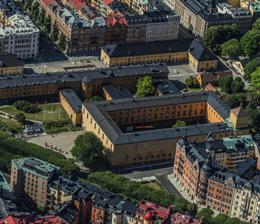
Building: Economy Museum - Royal Coin Cabinet
Country: Sweden
Year built: 1786
Numismatic museum Economic Museum - Royal Coin Cabinet Ekonomiska museet - Kungliga Myntkabinettet Location within Stockholm Former name Royal Coin Cabinet – The National Museum of Coin, Medal and Monetary History Established 1786 Type Numismatic museum Website ekonomiskamuseet .se /en / 59°19′34″N 18°04′22″E / 59.32619°N 18.0729°E / 59.32619; 18.0729 The Economy Museum - Royal Coin Cabinet ( Swedish : Ekonomiska museet - Kungliga Myntkabinettet ) is a museum in central Stockholm , Sweden, dedicated to the history of money and economic history in general. Function The Economy Museum is an institution with a national responsibility for the conservation and the historical studies of coins, medals, and finance in general. Through expositions, the institution offers insights in the economical history of the world; by lending objects from its collection to researchers and expositions all over the world, it helps develop the knowledge within its scope; and by maintaining a national register of coin hoards, it is of great importance to scholars in Sweden. Over the portal is a piece of art by Elisabeth Ekstrand from 1996 called Vattenporfyrlek ("Water Porphyry Game") made of porphyry and marble . The museum includes exhibitions of coins , banknotes (the first in the world was issued in 1661 by Stockholms Banco ), treasure hoards and piggy banks . History The Economy Museum's collection dates back to around 1572 when Rasmus Ludvigsson [ sv ] began collecting old Swedish coins. Over the next few centuries, the royal collection grew with donations from royals. In 1786, the Royal Academy of Letters was established and took ownership of the collection. In 1846, the collection was exhibited publicly for this first time at the Ridderstolp House at Skeppsbron . In 1865, the Royal Coin Cabinet collections was moved into the National Historical Museum . The collection was exhibited there until it moved to another building in Östermalm between 1938 and 1948. From 1899 to 1929, numismatist Rosa Norström expanded the collections. In 1996, the museum was moved to Slottsbacken in Stockholm's Old Town . It changed its name from "Royal Coin Cabinet – The National Museum of Coin, Medal and Monetary History" to "Royal Coin Cabinet – National Museum of Economy." In 2017, the museum closed and, in 2019, reopened in the Swedish History Museum's building. Theft In 2013, the museum discovered that it was missing items from its collections. After launching a police investigation and taking inventory, they found that 1,200 objects with a reported value of 25 million SEK were missing. The museum's last audit had been conducted in 1997 when the museum moved to its location in Old Town. In 2017, a former curator of the museum was sentenced to three years in prison for stealing and selling items from the Royal Coin Cabinet and Museum of Gothenburg . In 2020, another former employee was acquitted for the possession of stolen coins. The man had sold about 200 coins but prosecutors could not prove that they were stolen from the museum. The ruling was upheld on appeal because the prosecutors could not prove the acts were not statute barred . 11 items were confiscated during the 2017 indictment and returned to the museum. Notable collections The oldest Swedish coin A copper plate coin dating from Queen Christina 's reign in 1644 that is thought at 19.7 kg (43 lb) to be the heaviest in the world Parts of the Lohe treasure found in 1937 in Gamla Stan Weimar Republic inflation currency Nobel Prize medals See also List of museums in Stockholm Swedish History Museum References